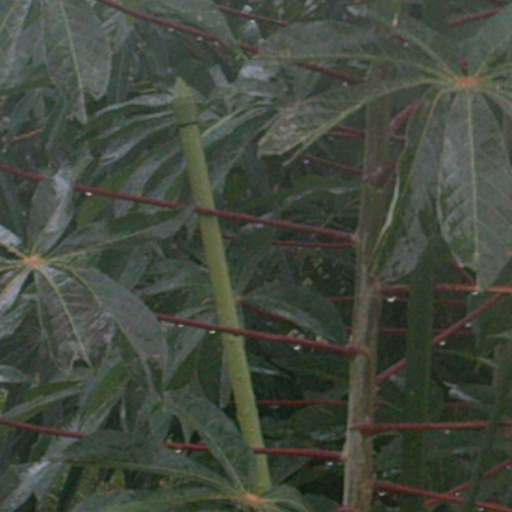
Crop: cassava